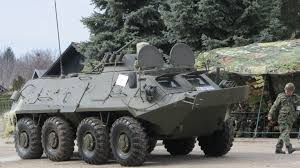
Label: BTR-60